Kizil Caves

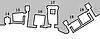
Group of caves 14–19. The small Cave 14 is located to the west, and Cave 17 is in the center of the group. The other caves are viharas, without decorations.

A notable feature of the murals in Kizil is the extensive use of blue pigments, including the precious ultramarine pigment derived from lapis lazuli from Afghanistan. In the classification of the art of the region by Ernst Waldschmidt, there are three distinct periods: the murals from the first phase are characterized by the use of reddish pigments, while those from the second phase used bluish pigments in abundance. The earlier paintings reflect more Greco-Indian or Gandharan influences, while the second ones show Iranian (Sassanian) influences. Later caves seem to have fewer legends and/or jatakas, being replaced by the repetitive designs of numerous small Buddhas (the so-called thousand Buddha motif), or sitting Buddhas with nimbuses. The paintings of the first two phases showed a lack of Chinese elements. The last phase, the Turkic-Chinese period, is most in evidence in the Turfan area, but in Kizil only two caves showed Tang Chinese influence.